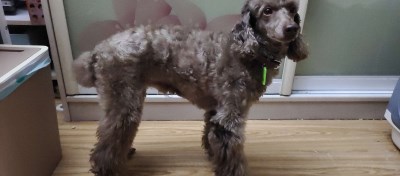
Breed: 2925-n000114-toy_poodle